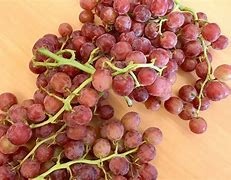
Label: grape